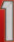
Number: 1